Junkers Jumo 210

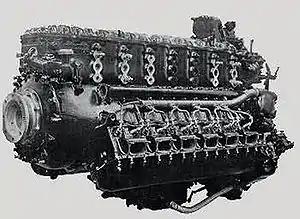
Jumo 210

The Jumo 210 was Junkers' first production inverted V12 gasoline aircraft engine, first produced in the early 1930s. Depending on the version it produced between 610 and 730 PS and can be considered a counterpart of the Rolls-Royce Kestrel in many ways. Although originally intended to be used in almost all pre-war designs, rapid progress in aircraft design quickly relegated it to the small end of the power scale by the late 1930s. Almost all aircraft designs switched to the much larger Daimler-Benz DB 600, so the 210 was produced only for a short time before Junkers responded with a larger engine of their own, the Junkers Jumo 211.